Marc Bloch in World War II

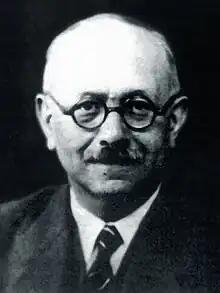
Marc Bloch

Marc Léopold Benjamin Bloch (6 July 1886 – 16 June 1944) was a French historian. He was a founding member of the Annales School of French social history. Bloch specialised in medieval history and published widely on Medieval France. He worked at the Universities of Strasbourg (1920 to 1936), Paris (1936 to 1939), and the Montpellier (1941 to 1944).